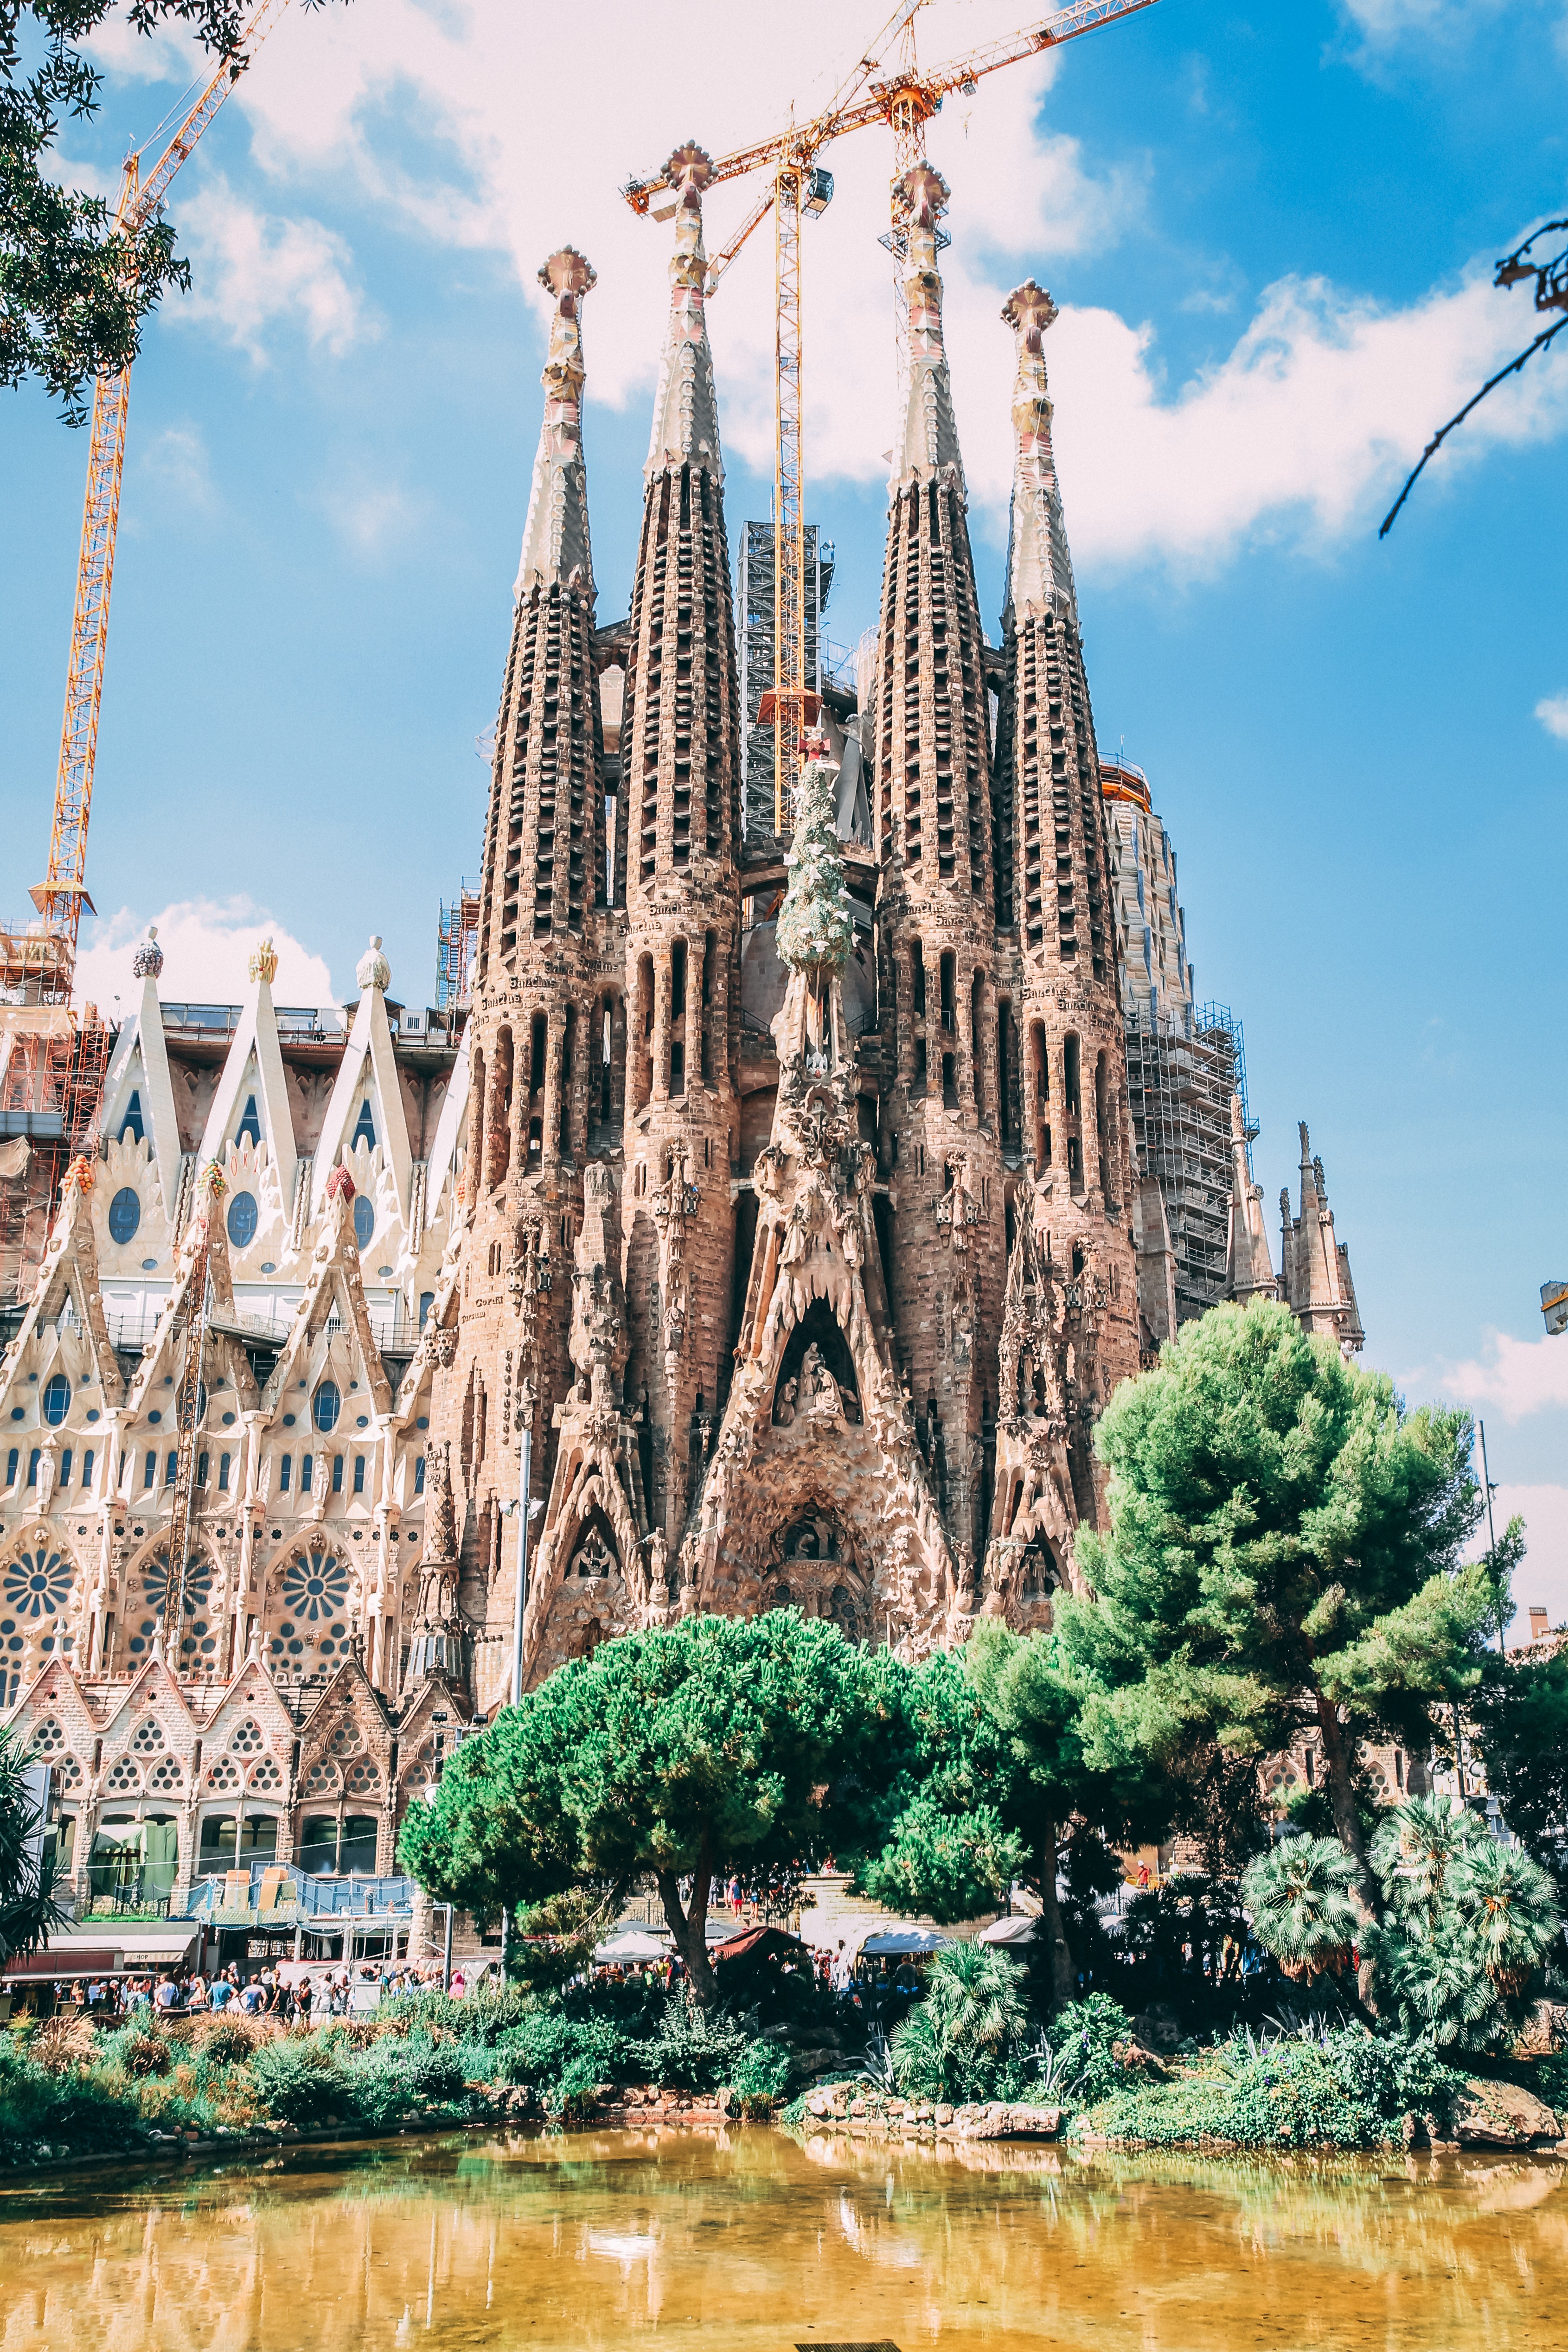
landmark, historic site, cathedral, medieval architecture, spire, tourist attraction, building, sky, tree, gothic architecture, place of worship, steeple, facade, tours, tourism